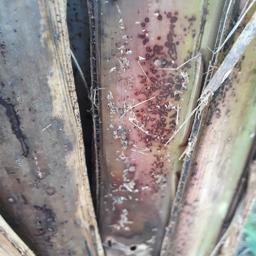
Label: PSEUDOSTEM WEEVIL